Manners Mansions

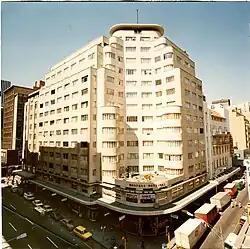
Manners Mansions cnr Jeppe and Joubert Str Johannesburg

Manners Mansions was designed by the architectural firm of Emley and Williamson for African City Property Trust and was built in 1937-1939.